Battleship

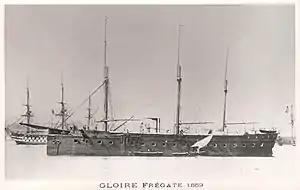
(1859), the first ocean-going ironclad warship

As amply demonstrated at the Battle of Sinope, and again during the Anglo-French blockade of Sevastopol from 1854 to 1855, wooden ships had become vulnerable to shell-firing guns. This prompted the French emperor Napoleon III to order the first ironclad warships: the s. Three of these ships led the Anglo-French attack on the Russian fortress on the Kinburn Peninsula in the Battle of Kinburn in 1855, where they bore the brunt of Russian artillery fire, but were not seriously damaged. The success of these ships prompted the French and British to order several similar vessels.